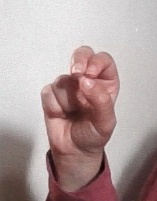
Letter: gaaf